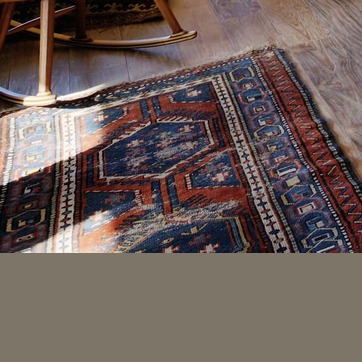
Material: carpet